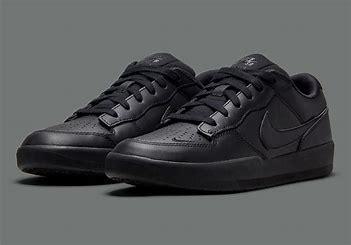
Brand: Nike
Model: SB Force 58